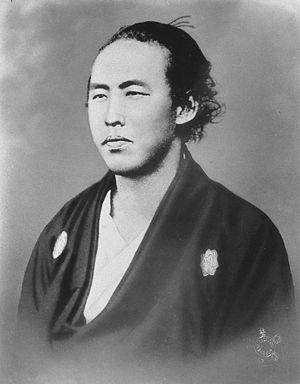
Sakamoto Ryōma, 3 janvier 1836 – 10 décembre 1867 était l'un des dirigeants du mouvement visant à renverser le shogunat Tokugawa pendant la période Bakumatsu du Japon. Ryōma se faisait appeler Saidani Umetarō pendant son travail pour maintenir la cohésion sociale du Japon pendant qu'il formait un gouvernement moderne apte à faire entrer son pays dans la communauté internationale sans y perdre sa souveraineté nationale.